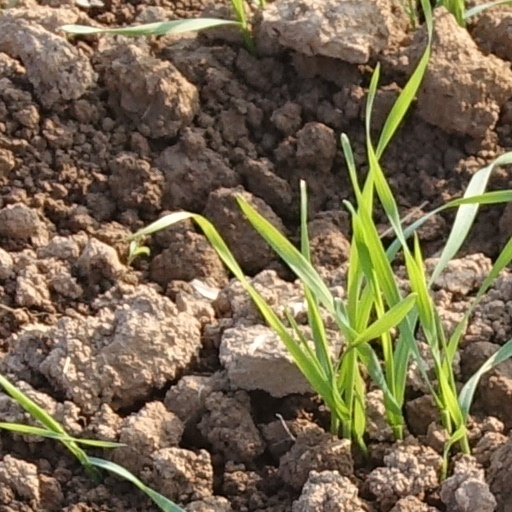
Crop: wheat